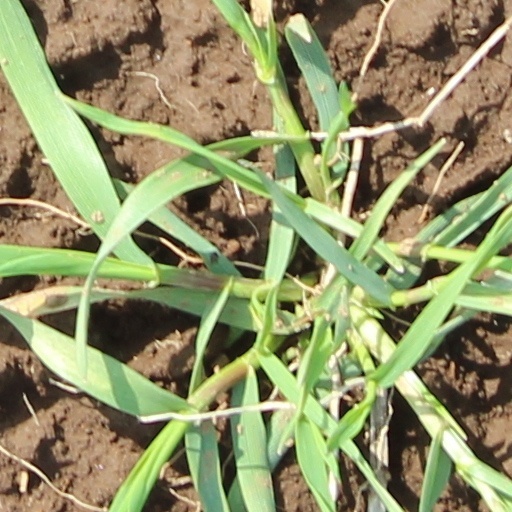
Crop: wheat